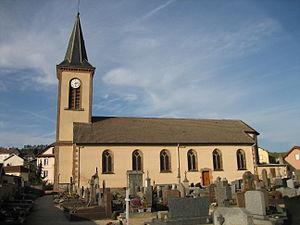
église sainte Libaire de Lépanges avec le cimetière par raphael tassin le 26/11/2006
L'église Sainte-Libaire de Lépanges-sur-Vologne est un édifice religieux du XIXᵉ siècle en grès rose des Vosges nommée en référence à Libaire de Grand.
Sainte Libaire, ou plus rarement Lievière, est une sainte martyre céphalophore lorraine. Elle est martyrisée à la deuxième borne milliaire près d'Apollogranum ou Grandesina, au IVᵉ siècle. Une chapelle Sainte-Libaire, extérieure à la porte du cimetière de Grand, indique le lieu aujourd'hui. Elle aurait été, selon la légende, décapitée en 362, sur l'ordre de l'empereur Julien qui venait rétablir le culte païen en Gaule. Elle est fêtée le 8 octobre dans le rituel de Toul-Nancy, le 7 octobre dans le rituel de Saint-Dié.